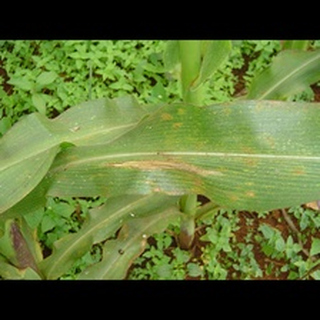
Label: wheat_leaf_blight